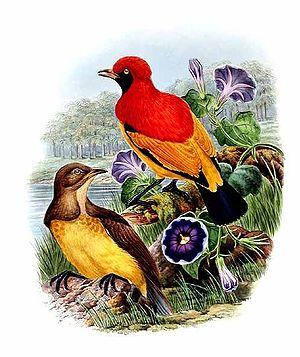
Le Jardinier du Prince d'Orange est une espèce de passereaux appartenant à la famille des Ptilonorhynchidae de Nouvelle-Guinée.
Sericulus est un genre qui comprend quatre espèces d'oiseaux appartenant à la famille des Ptilonorhynchidae.